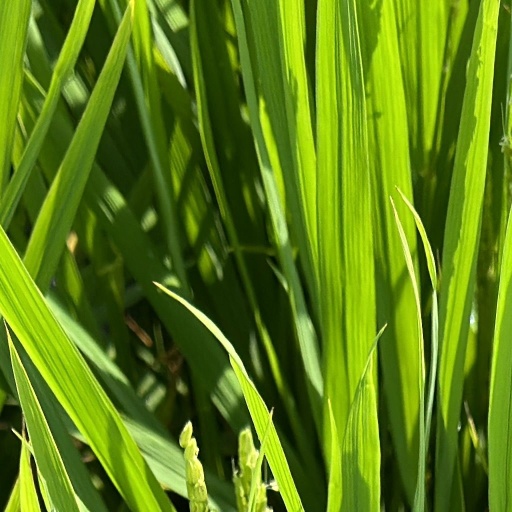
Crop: rice